Trustees for the Establishment of the Colony of Georgia in America

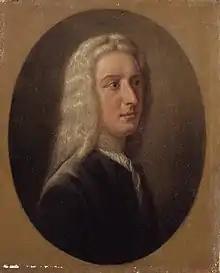
James Edward Oglethorpe

Parliament established a committee to investigate prison conditions in February, 1729 and Oglethorpe was appointed chair. The work of the committee resulted in the release of prisoners onto the streets of London and other cities without prospect of employment, and Oglethorpe conceived the idea of a colony as a means of productively employing such people. The plan for the colony quickly broadened in scope to encompass several philanthropic and strategic purposes. Funds from the D'Allone Legacy provided early financing for the Georgia Trust.